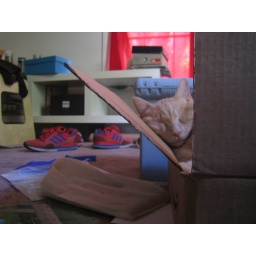
Gary sleeping in a cardboard box